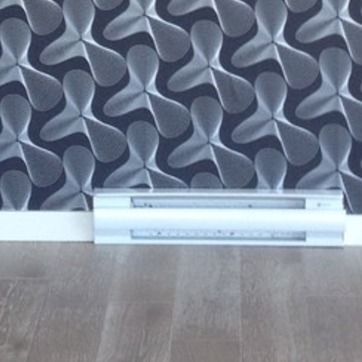
Material: wallpaper